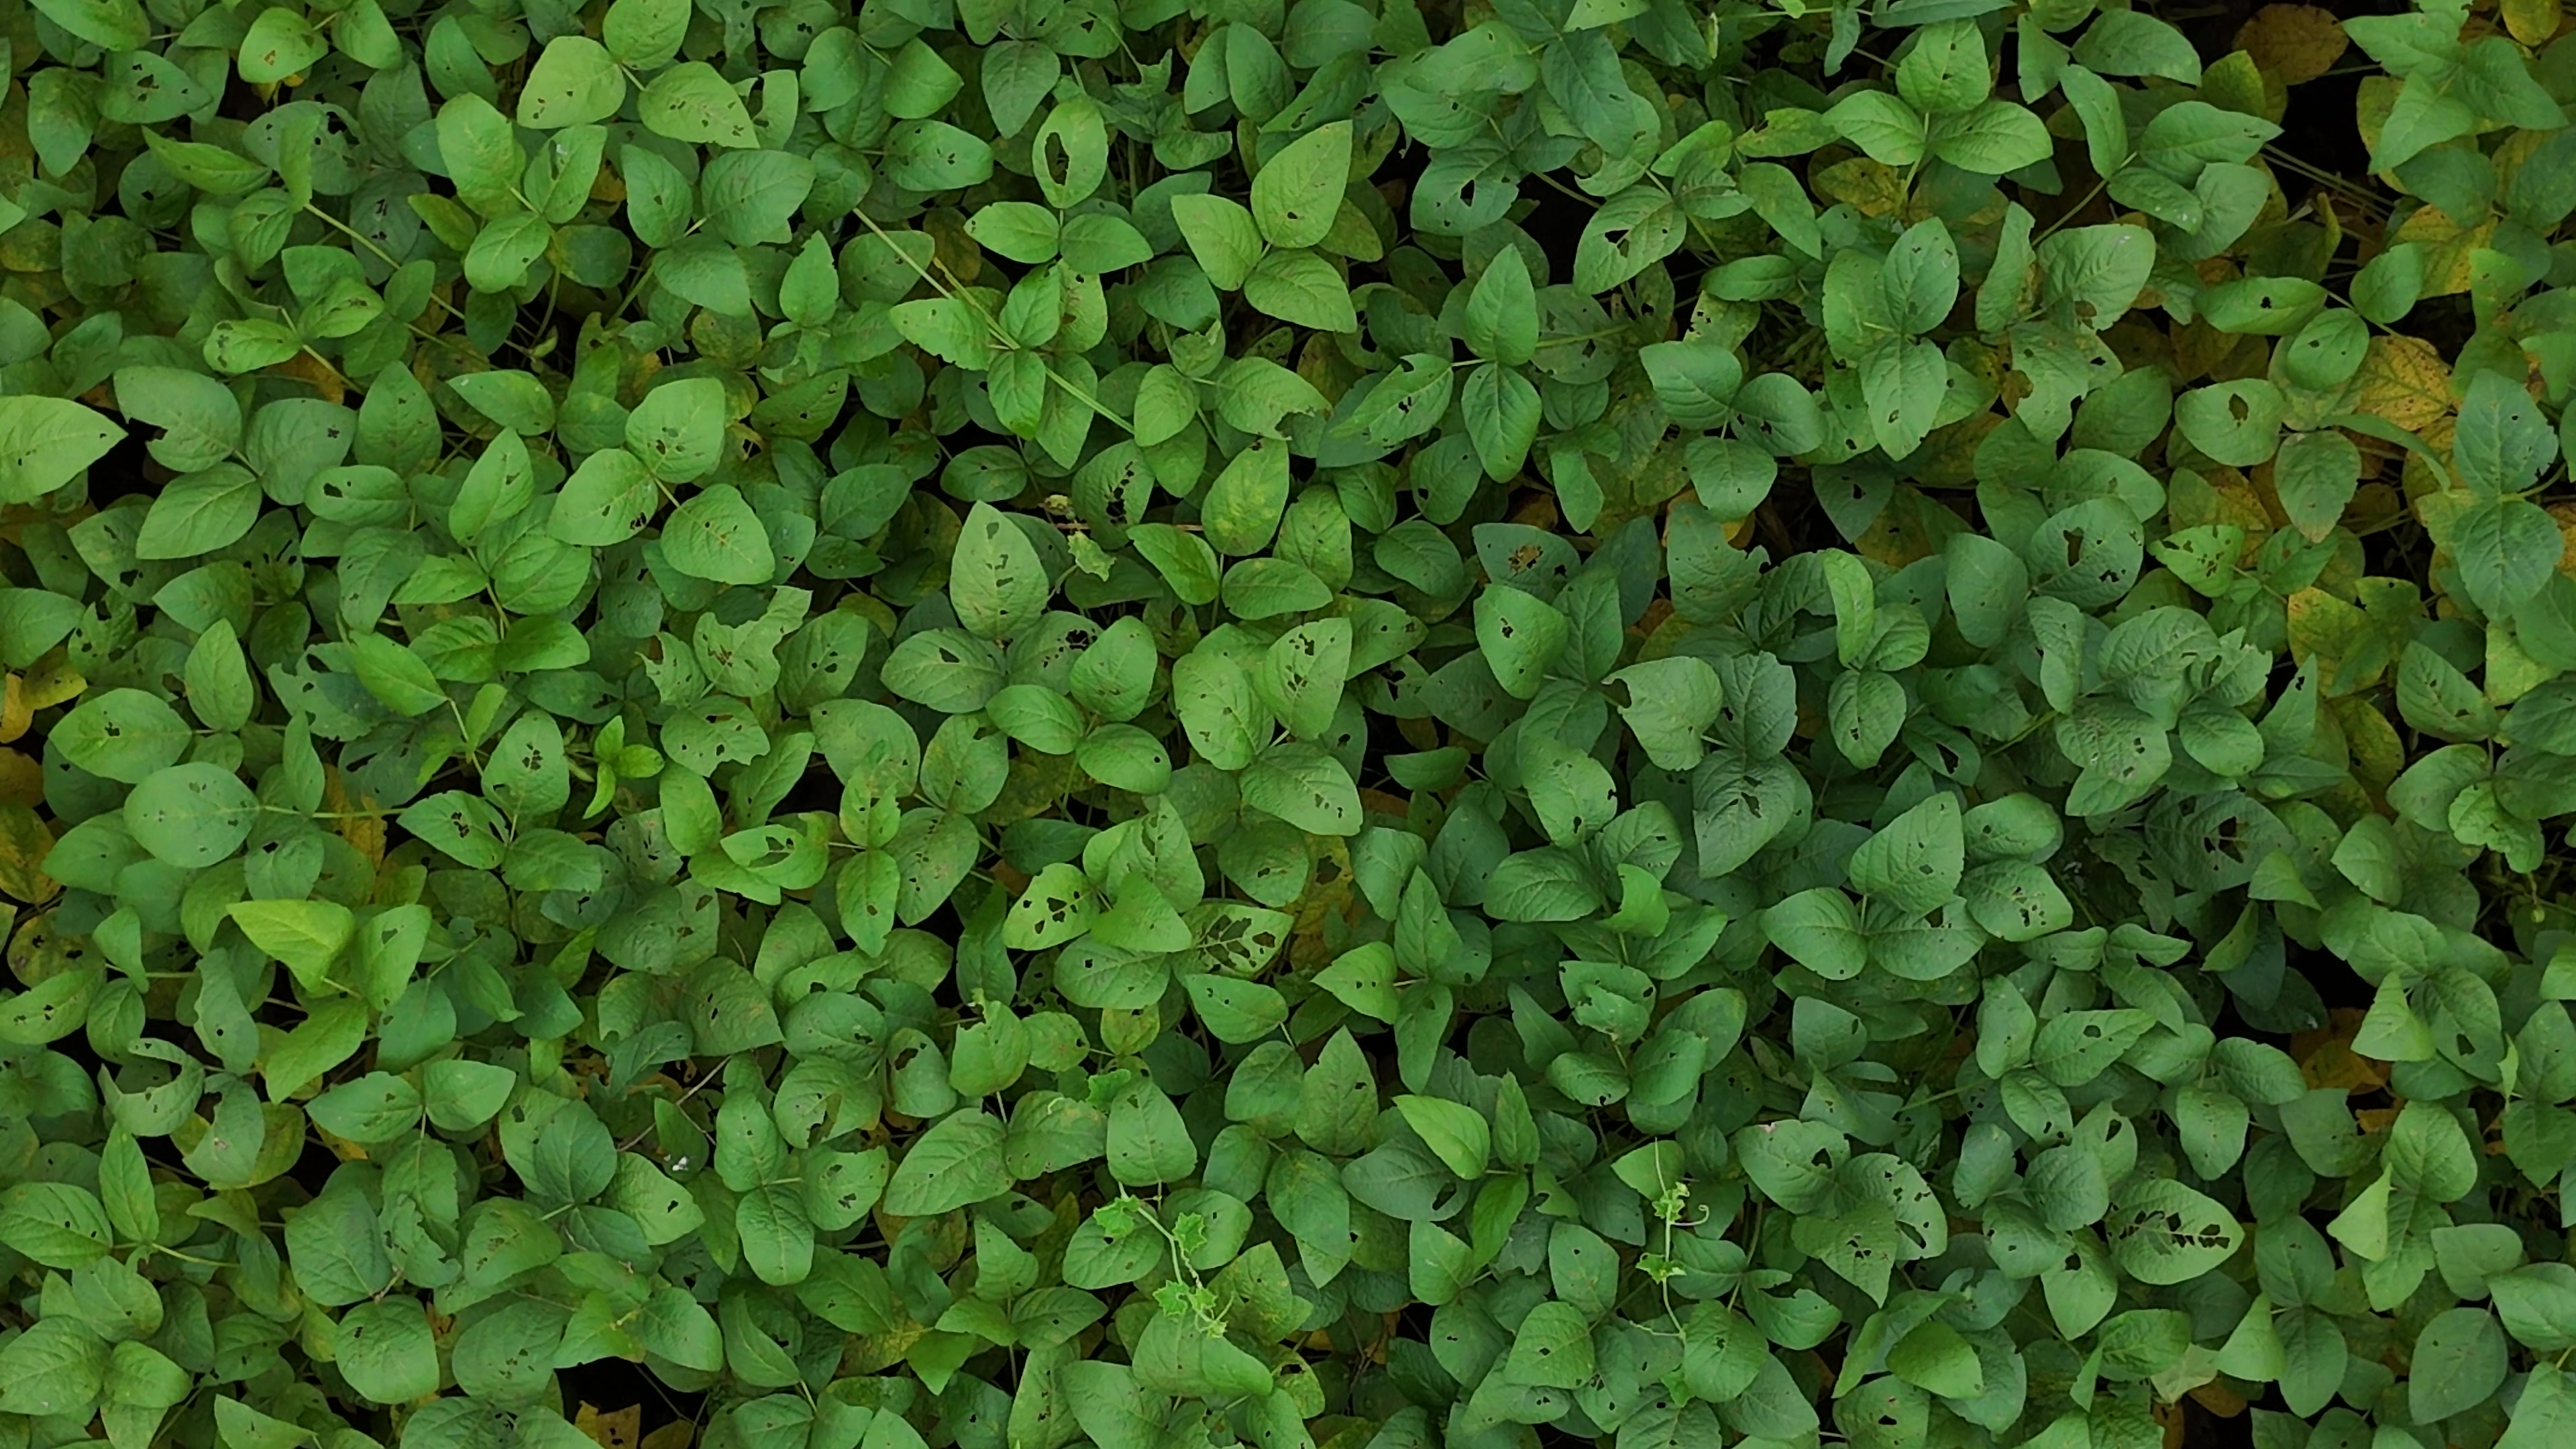
Label: Mosaic